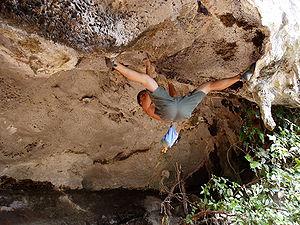
L’escalade, ou grimpe, parfois appelée varappe, est une pratique et un sport consistant à progresser le long d'une paroi pour atteindre le haut d'un relief ou d'une structure artificielle par un cheminement appelé voie, avec ou sans aide de matériel. Le terrain de pratique va des blocs de faible hauteur aux parois de plusieurs centaines de mètres, en passant par les murs d'escalade. Le pratiquant est couramment appelé « grimpeur ».